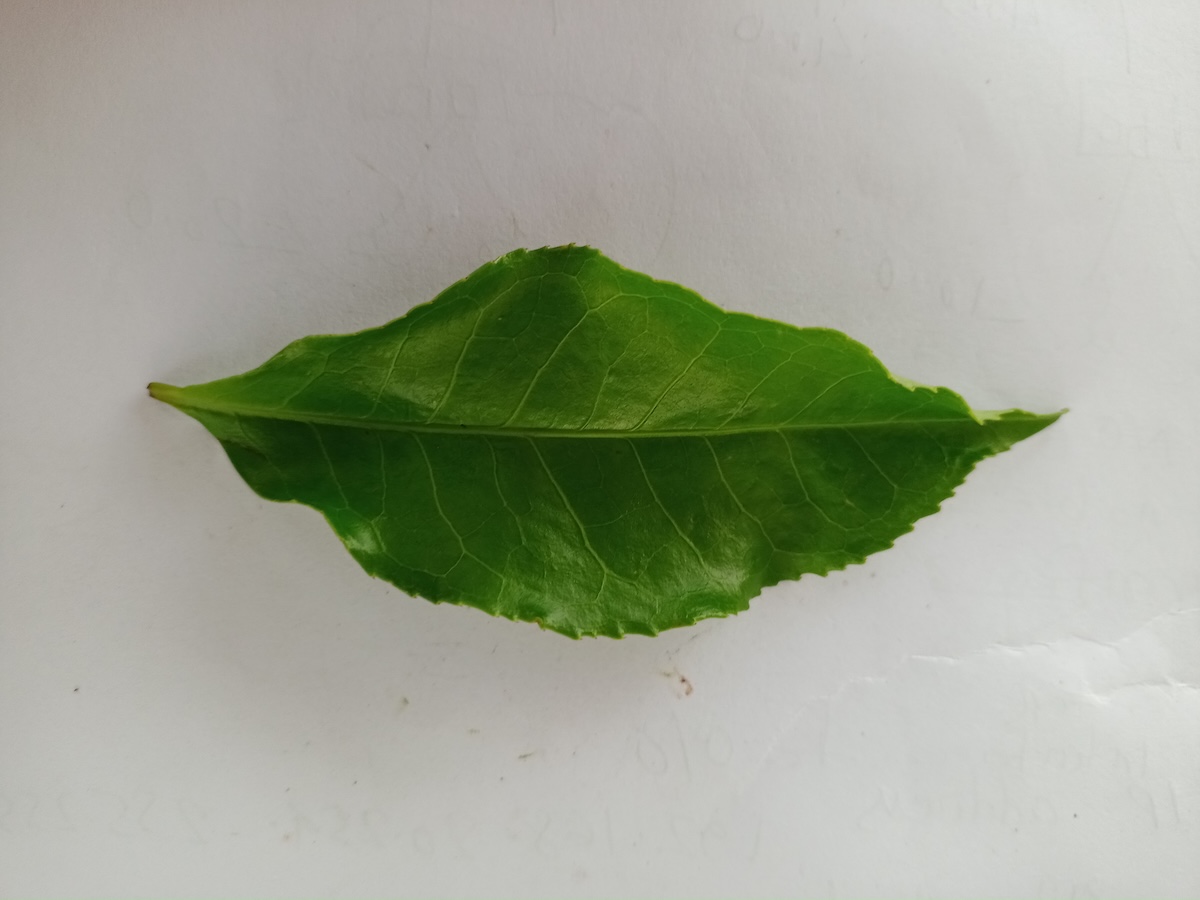
Label: Healthy leaf